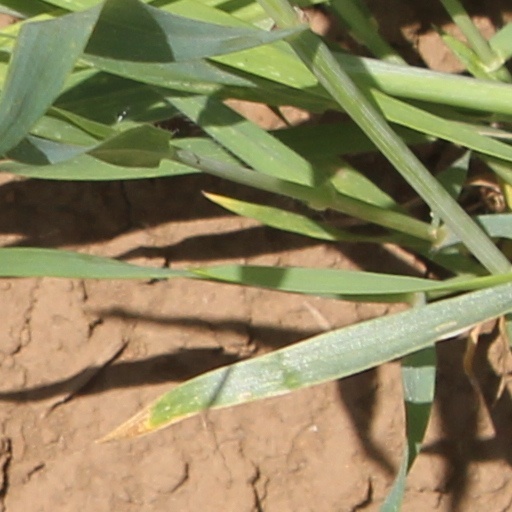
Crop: wheat